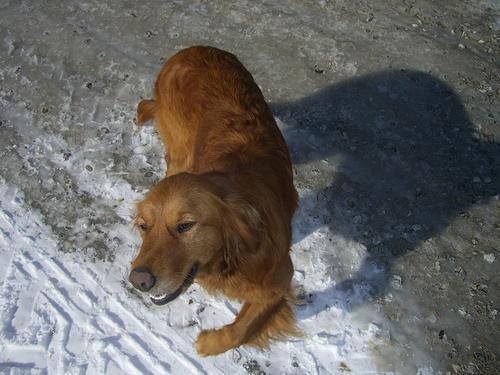
Irish_setter